Kazumasa Sakai

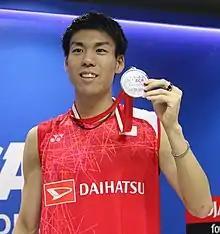
Sakai won a silver medal at the 2017 Indonesia Open

is a Japanese badminton player who is single specialist. He represented Japan and won a silver medal at the 2017 Indonesia Open.